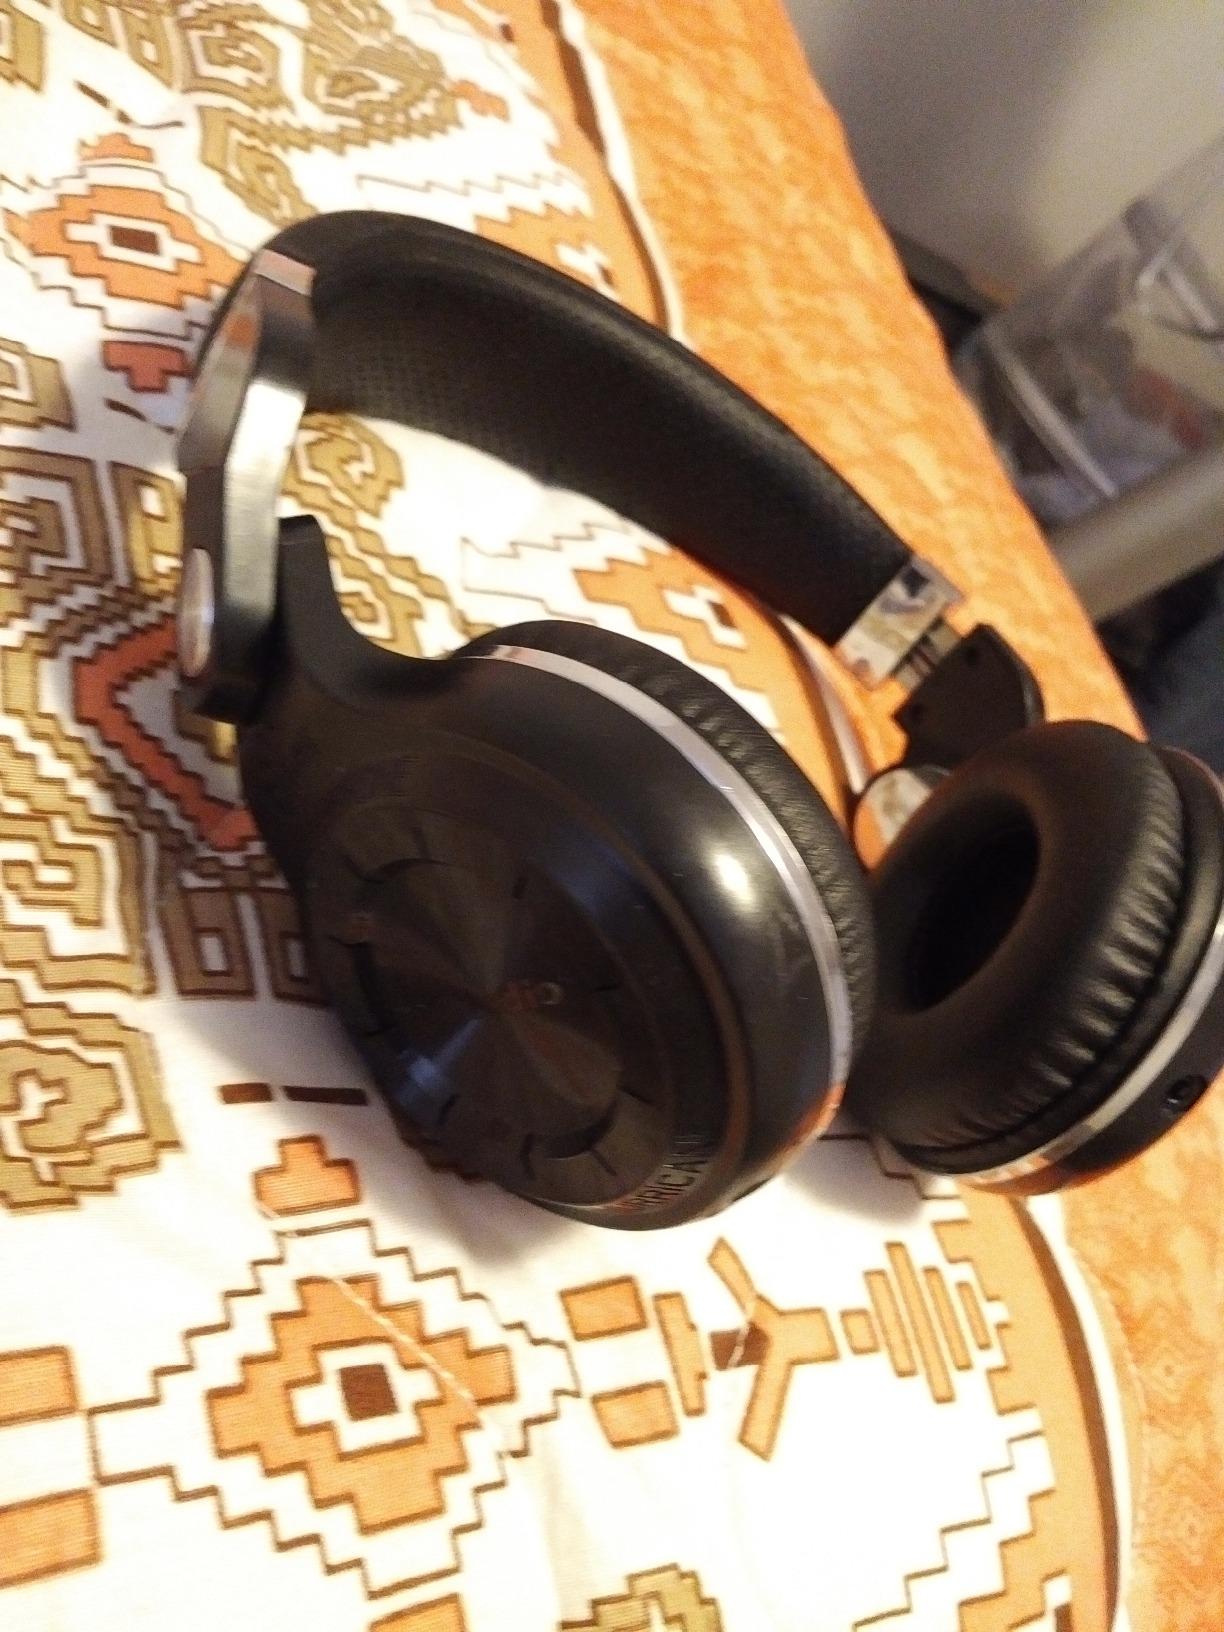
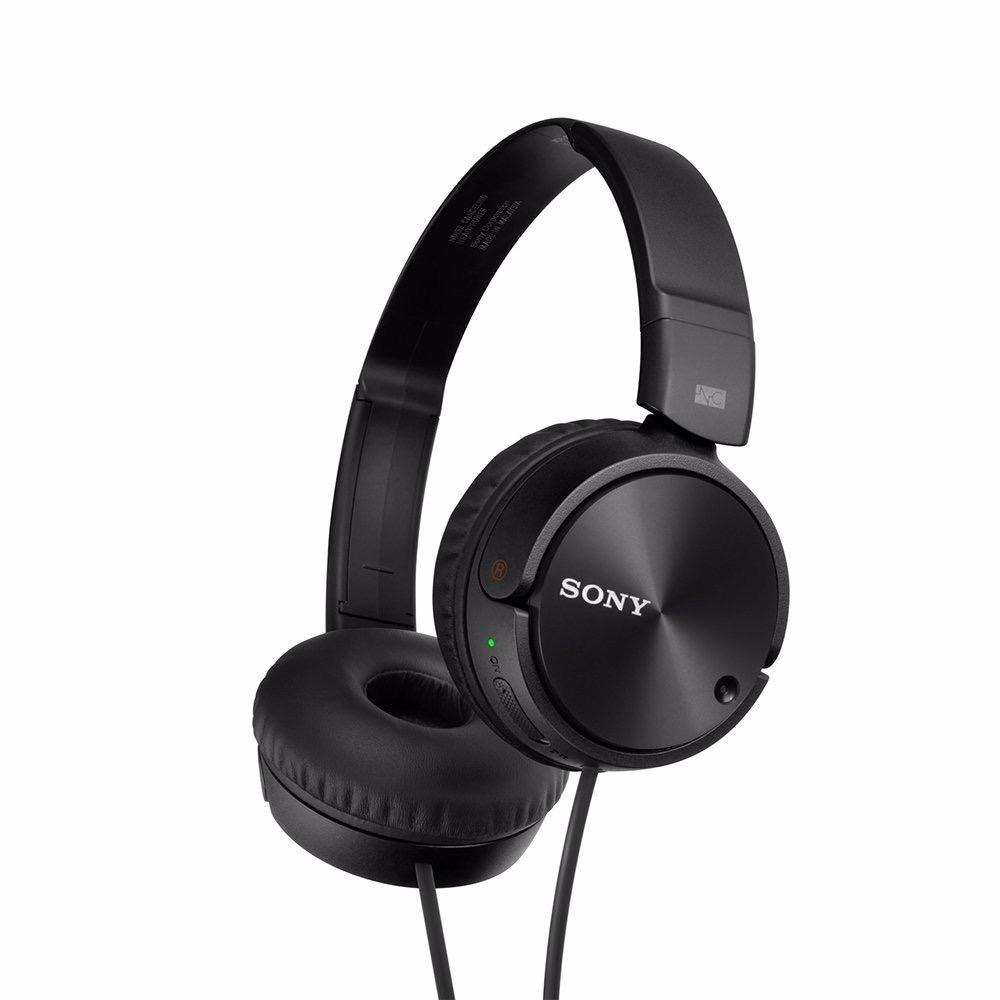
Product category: headphones
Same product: no